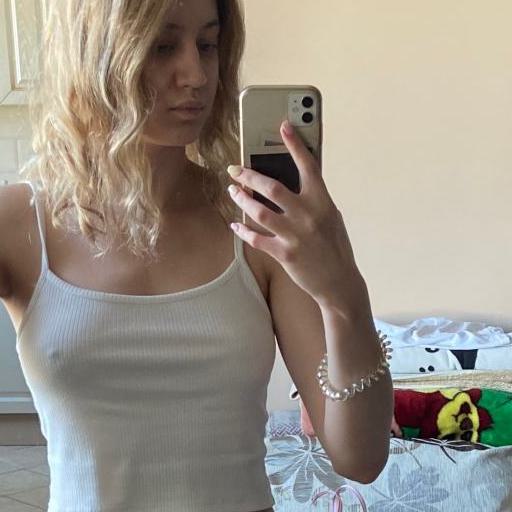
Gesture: no_gesture